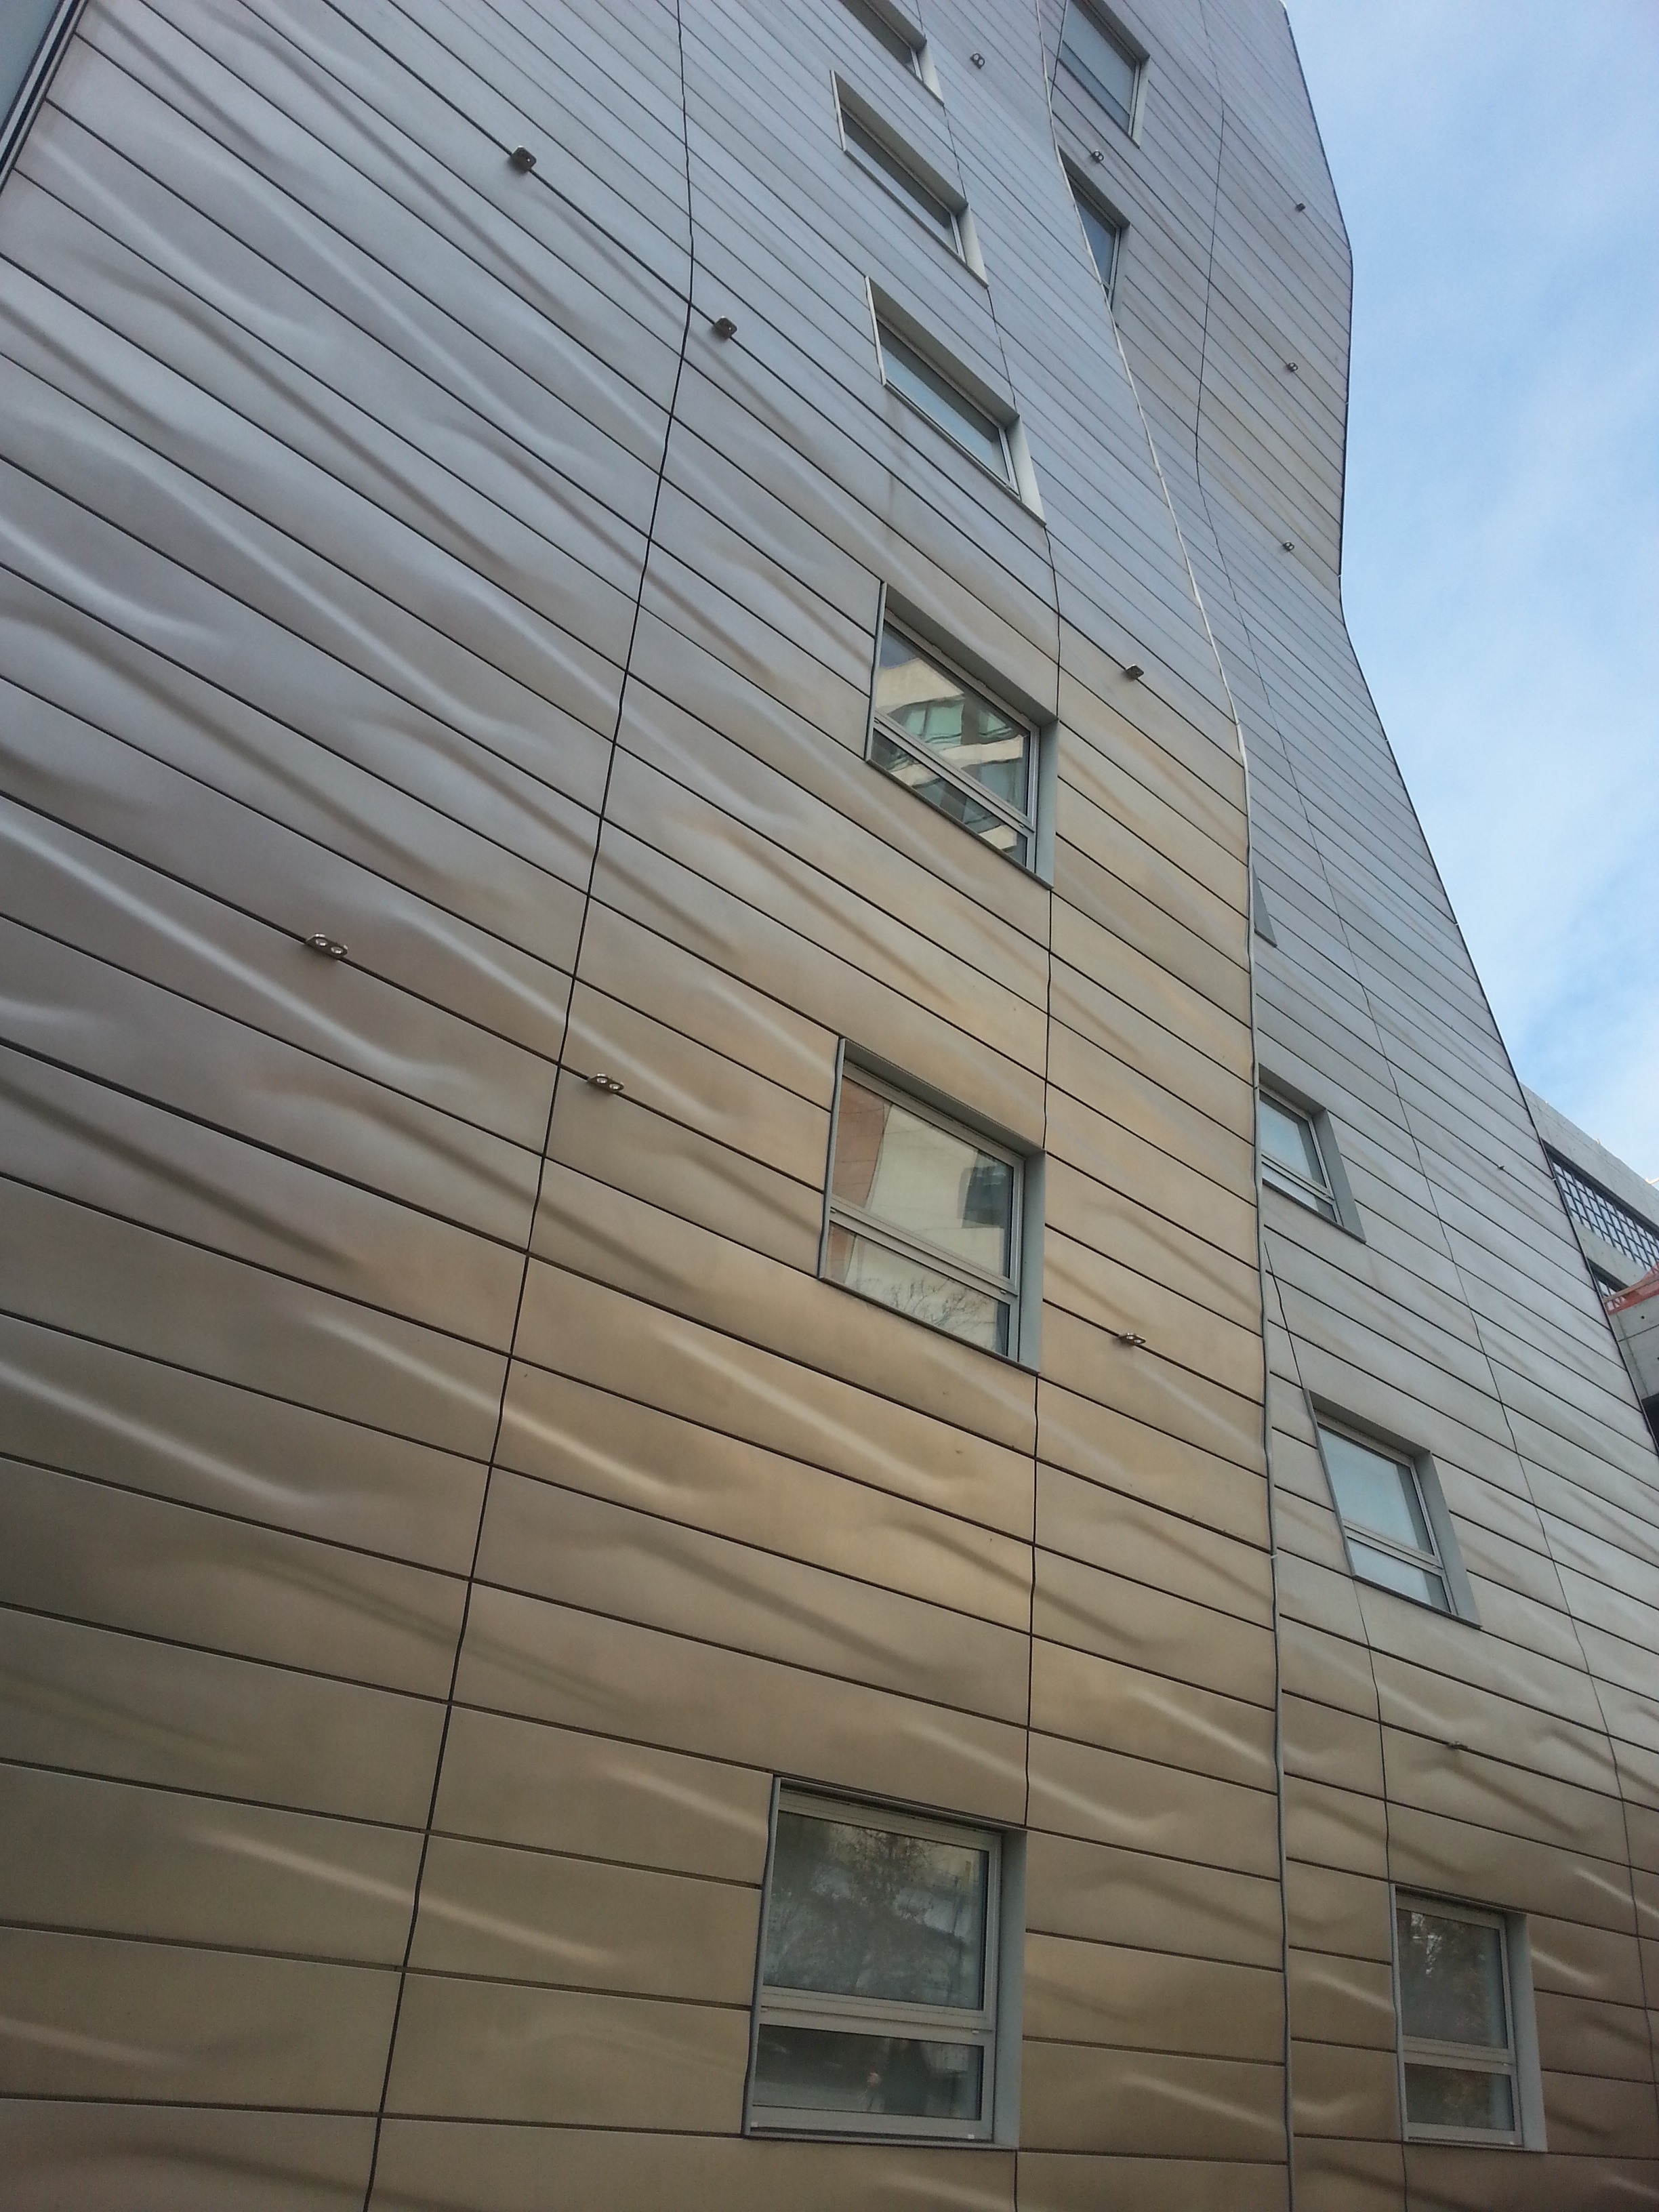
architecture, wood, street, house, roof, building, city, home, urban, wall, facade, property, city street, material, siding, daylighting, urban street, window covering